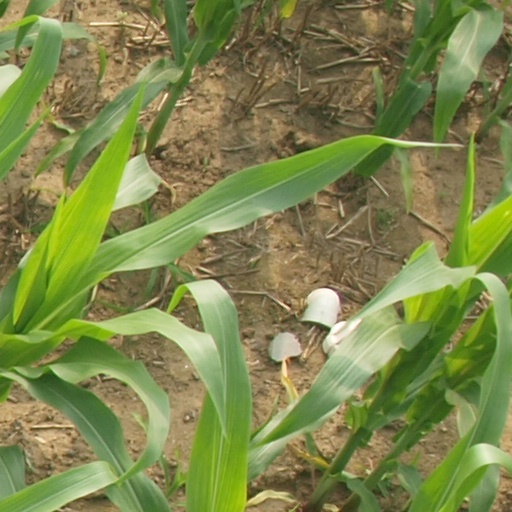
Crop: maize; corn